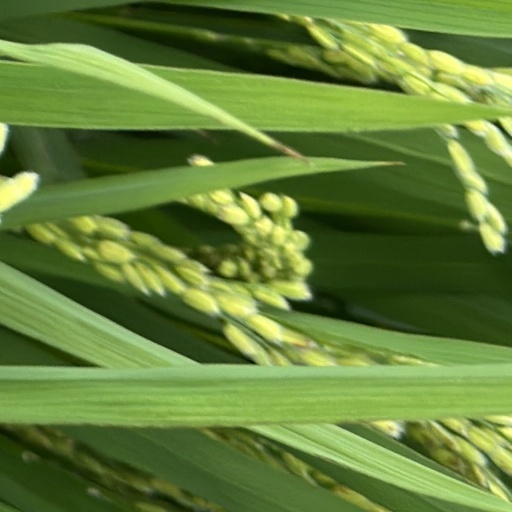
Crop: rice